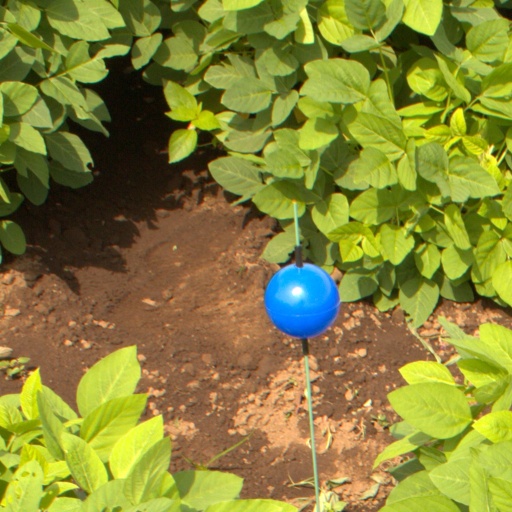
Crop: soybean